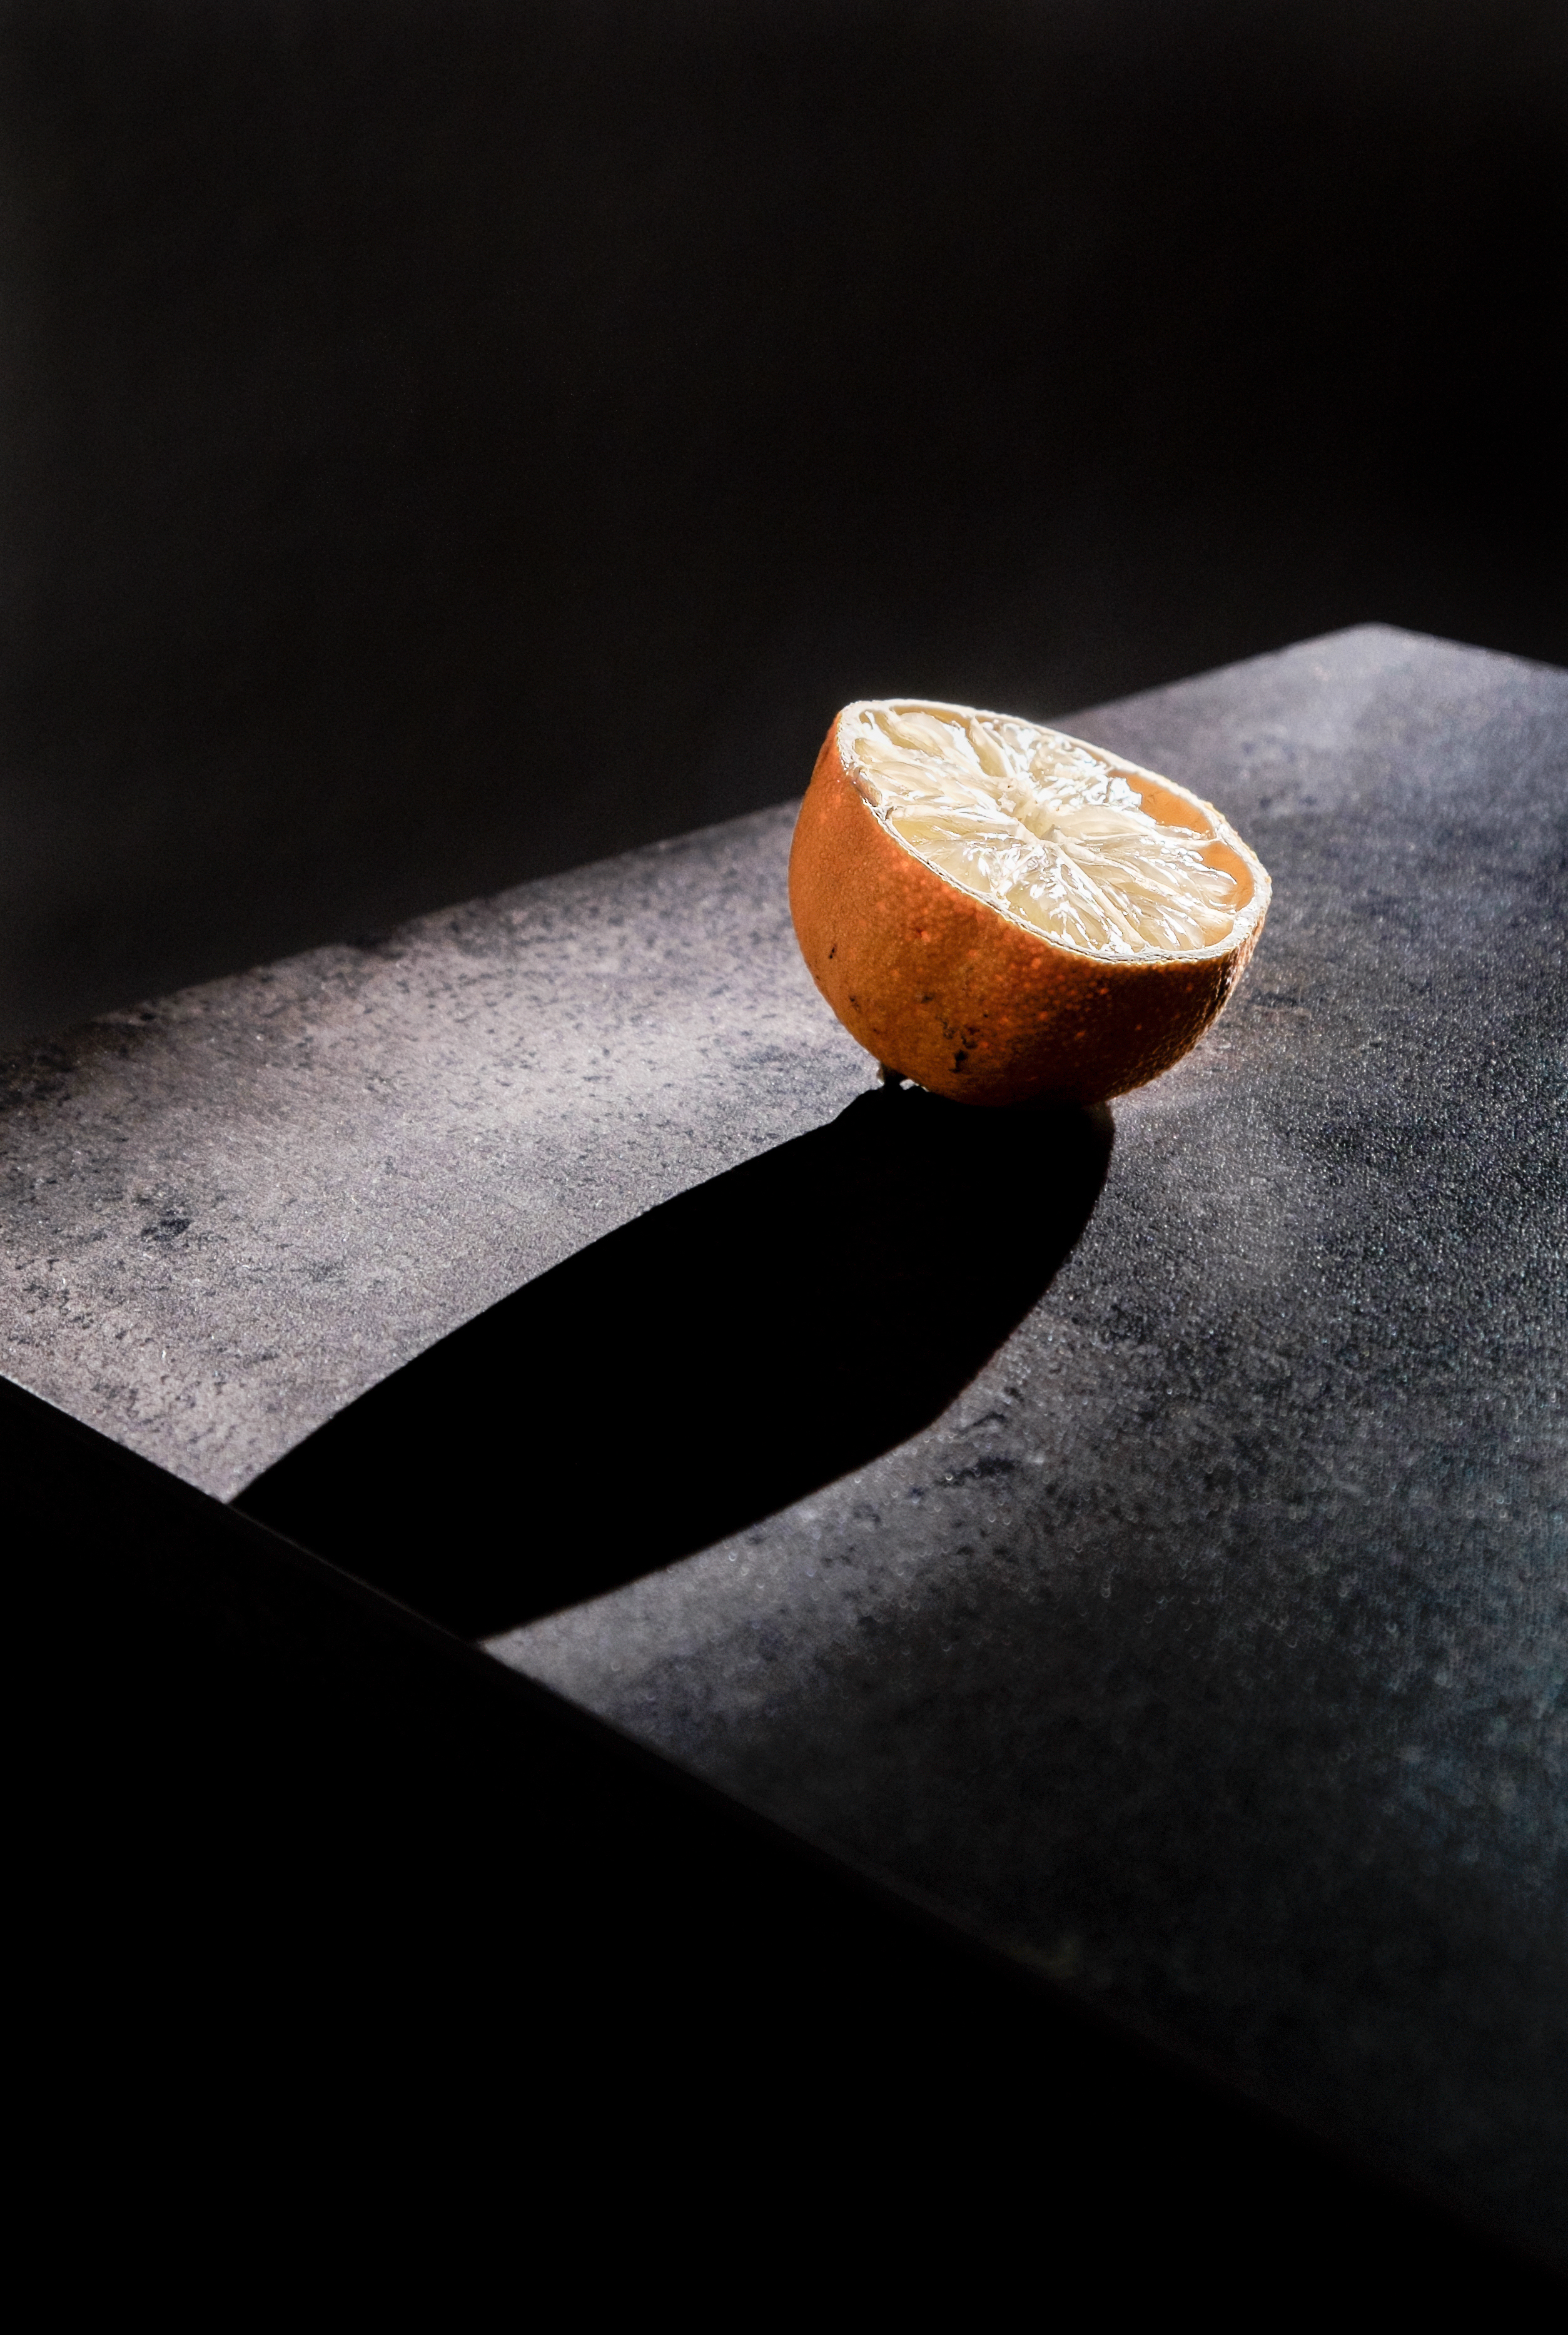
hand, light, wood, leaf, orange, color, shadow, darkness, black, material, lemon, circle, close up, shape, half, macro photography, still life photography, halved